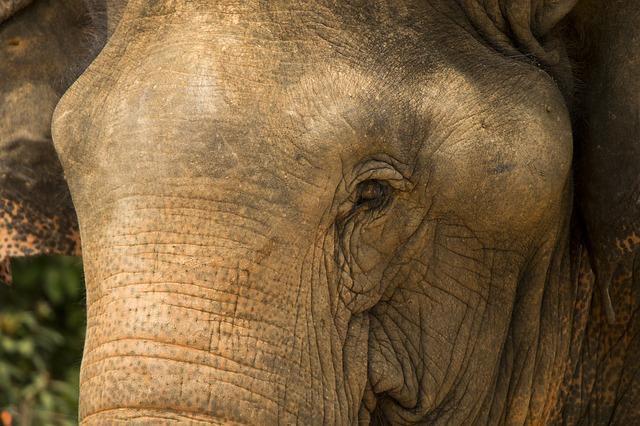
elephant